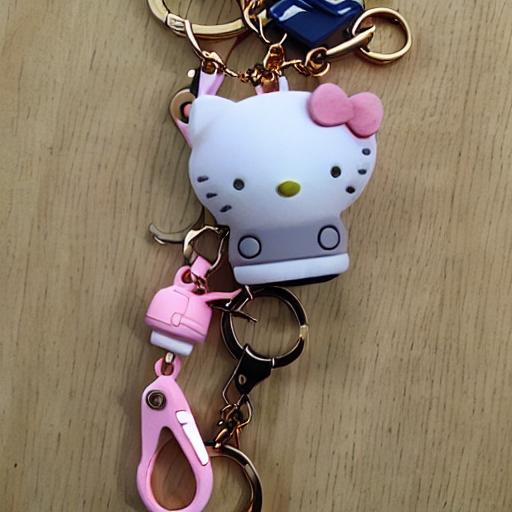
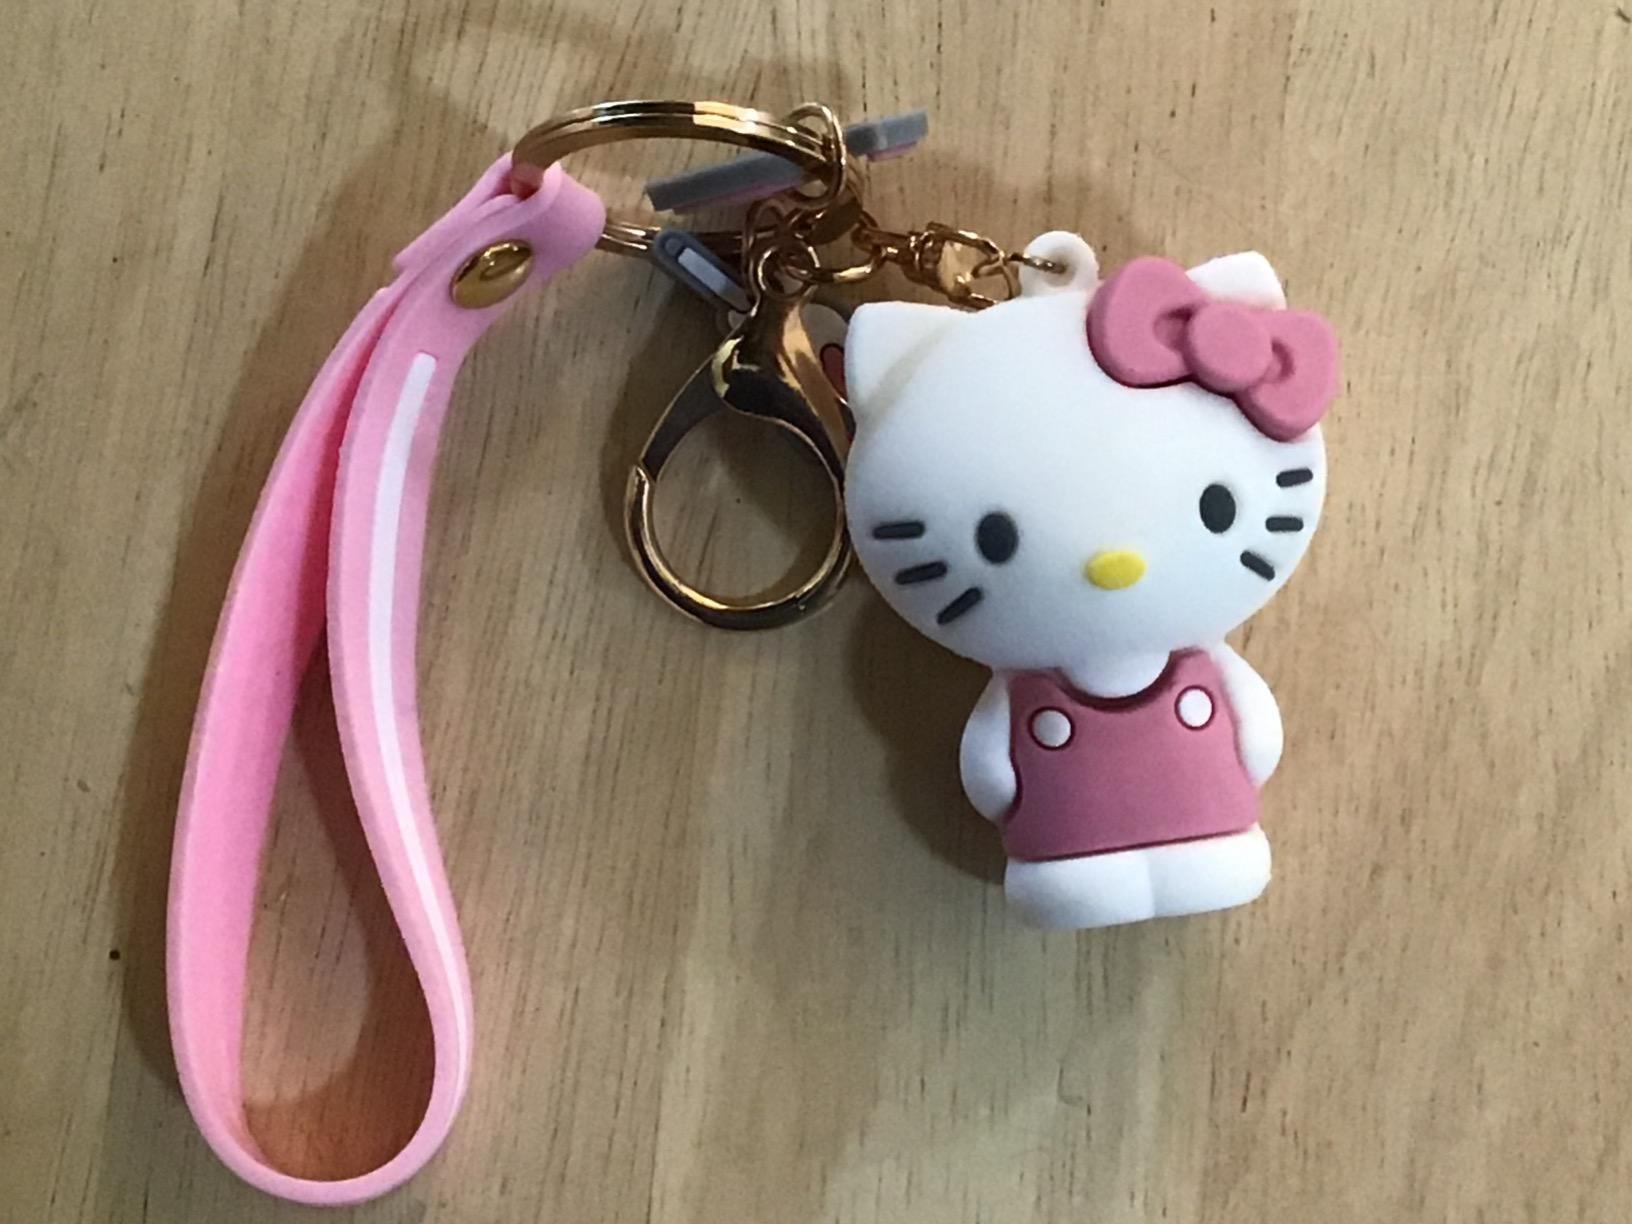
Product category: accessories_keychain
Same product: no